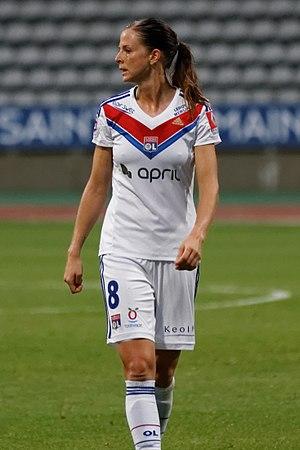
Lotta Schelin, de son vrai nom Charlotta Eva Schelin, née le 27 février 1984 à Trångsund, est une footballeuse internationale suédoise.